São Paulo

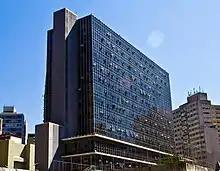
Municipal Chamber of São Paulo

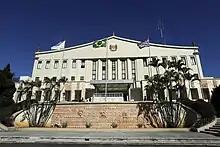
Bandeirantes Palace, the seat of state government

Since the beginning of the 20th century, São Paulo has been a major economic center in Latin America. During two World Wars and the Great Depression, coffee exports (from other regions of the state) were critically affected. This led wealthy coffee farmers to invest in industrial activities that turned São Paulo into Brazil's largest industrial hub.